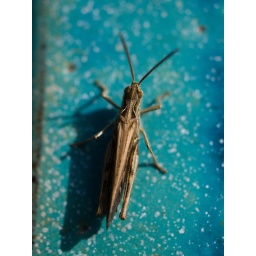
They can be brown apparently! Seen on a pot edge in the front garden.